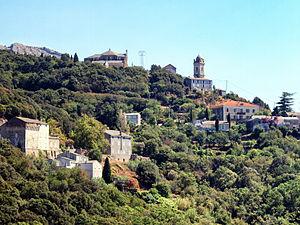
Centuri est une commune française située dans la circonscription départementale de la Haute-Corse et le territoire de la collectivité de Corse. Elle appartient à l'ancienne piève de Luri, dans le Cap Corse.